Answer in natural language. Consider the 3D positions of the objects in the scene and not just the 2D positions in the image. Is the centerpoint of  fridge (highlighted by a blue box) at a higher height than Doorframe (highlighted by a green box)? Choose between the following options: no or yes
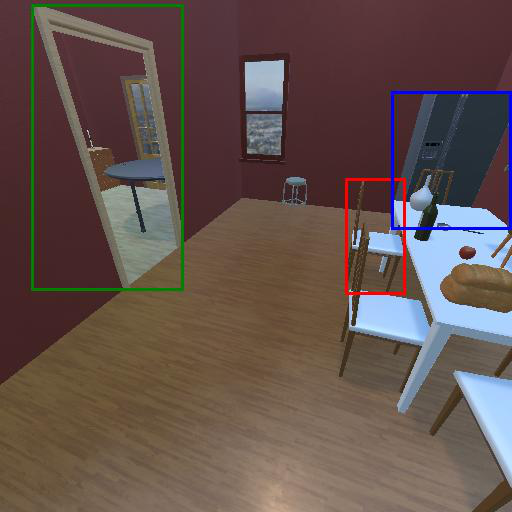
<answer>yes</answer>